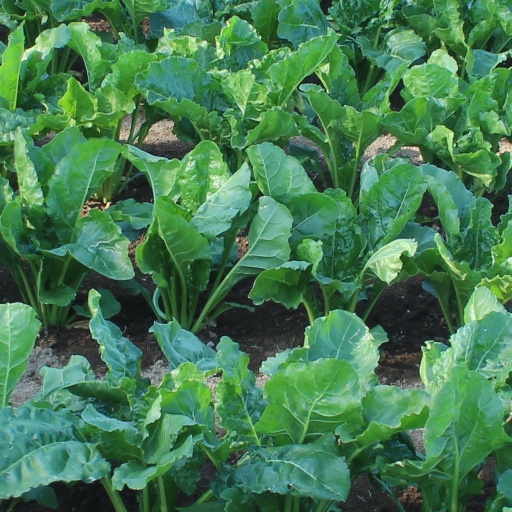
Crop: sugar beet